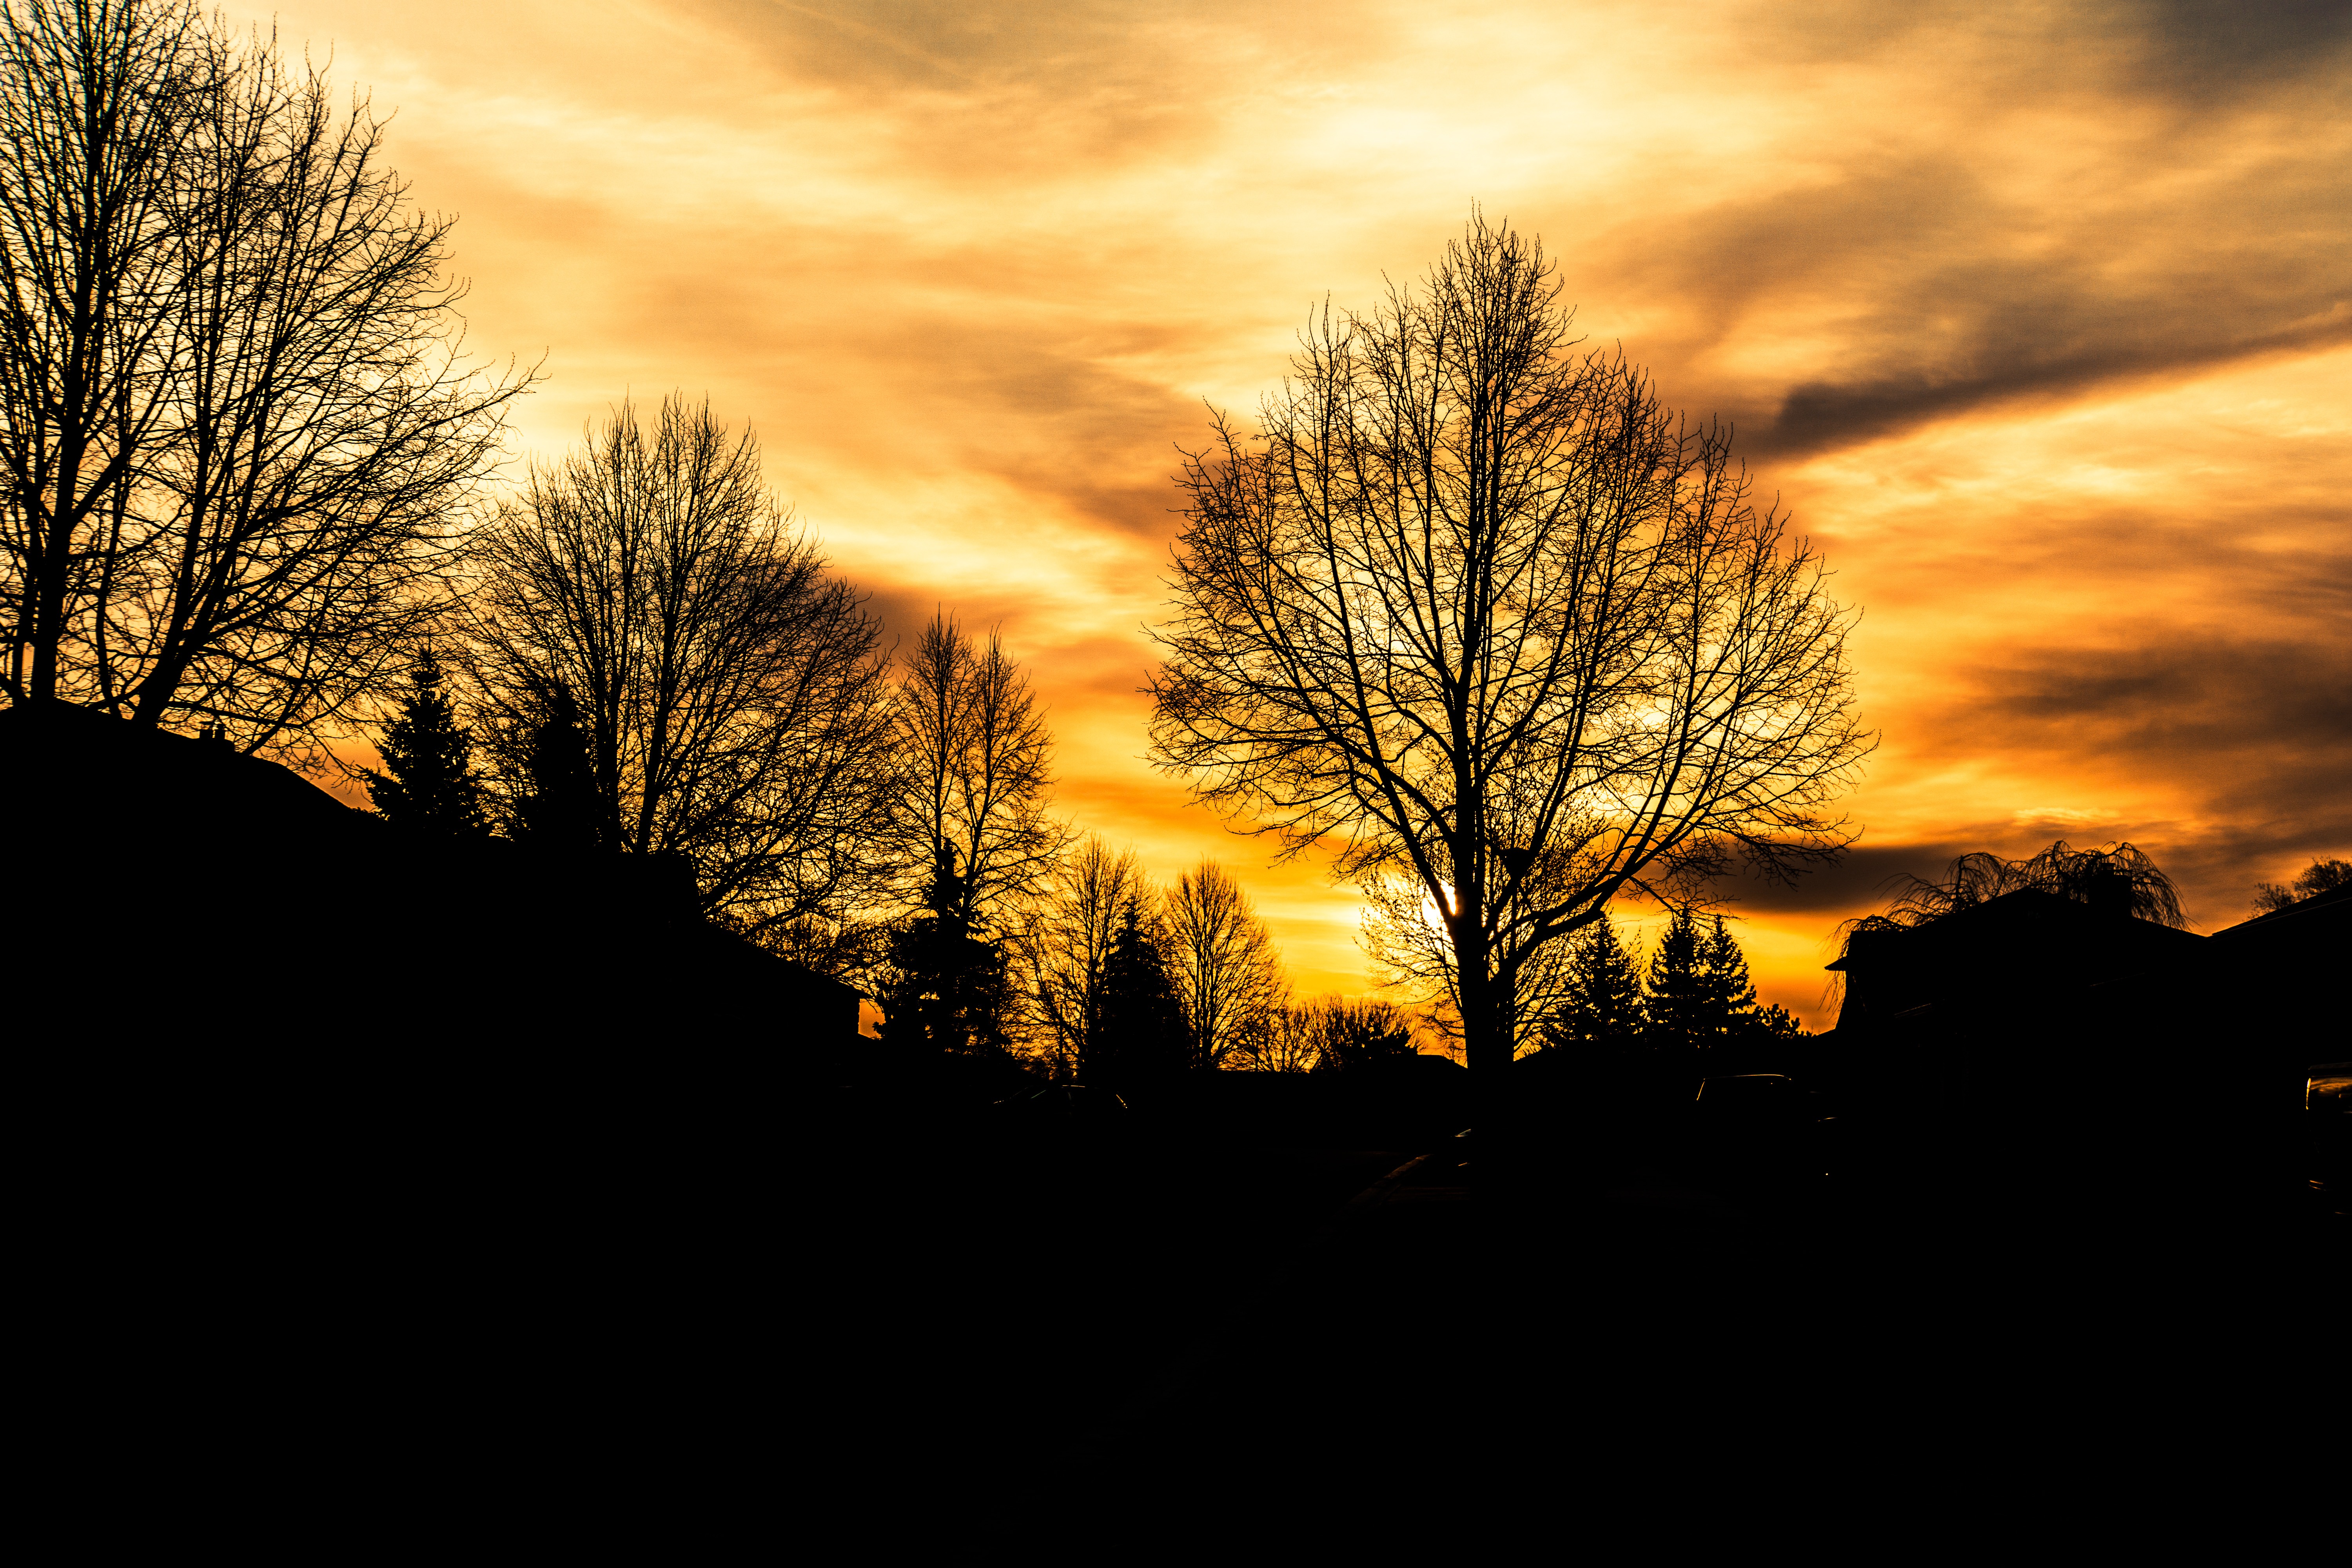
landscape, tree, nature, branch, light, cloud, plant, sky, sun, sunrise, sunset, warm, sunlight, morning, dawn, atmosphere, dusk, evening, autumn, scenery, colorful, trees, happy, hope, joy, silhouettes, brightness, afterglow, woody plant